Michael Baur (footballer)

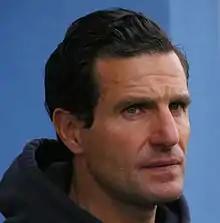
Baur in 2015

Michael Baur (born 16 April 1969) is an Austrian former professional footballer who played as a defensive midfielder.